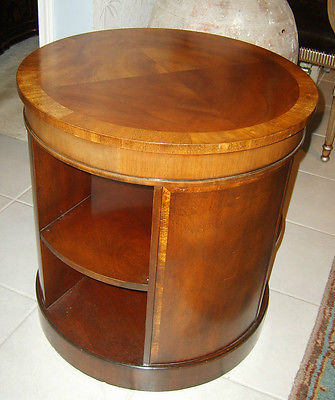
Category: table